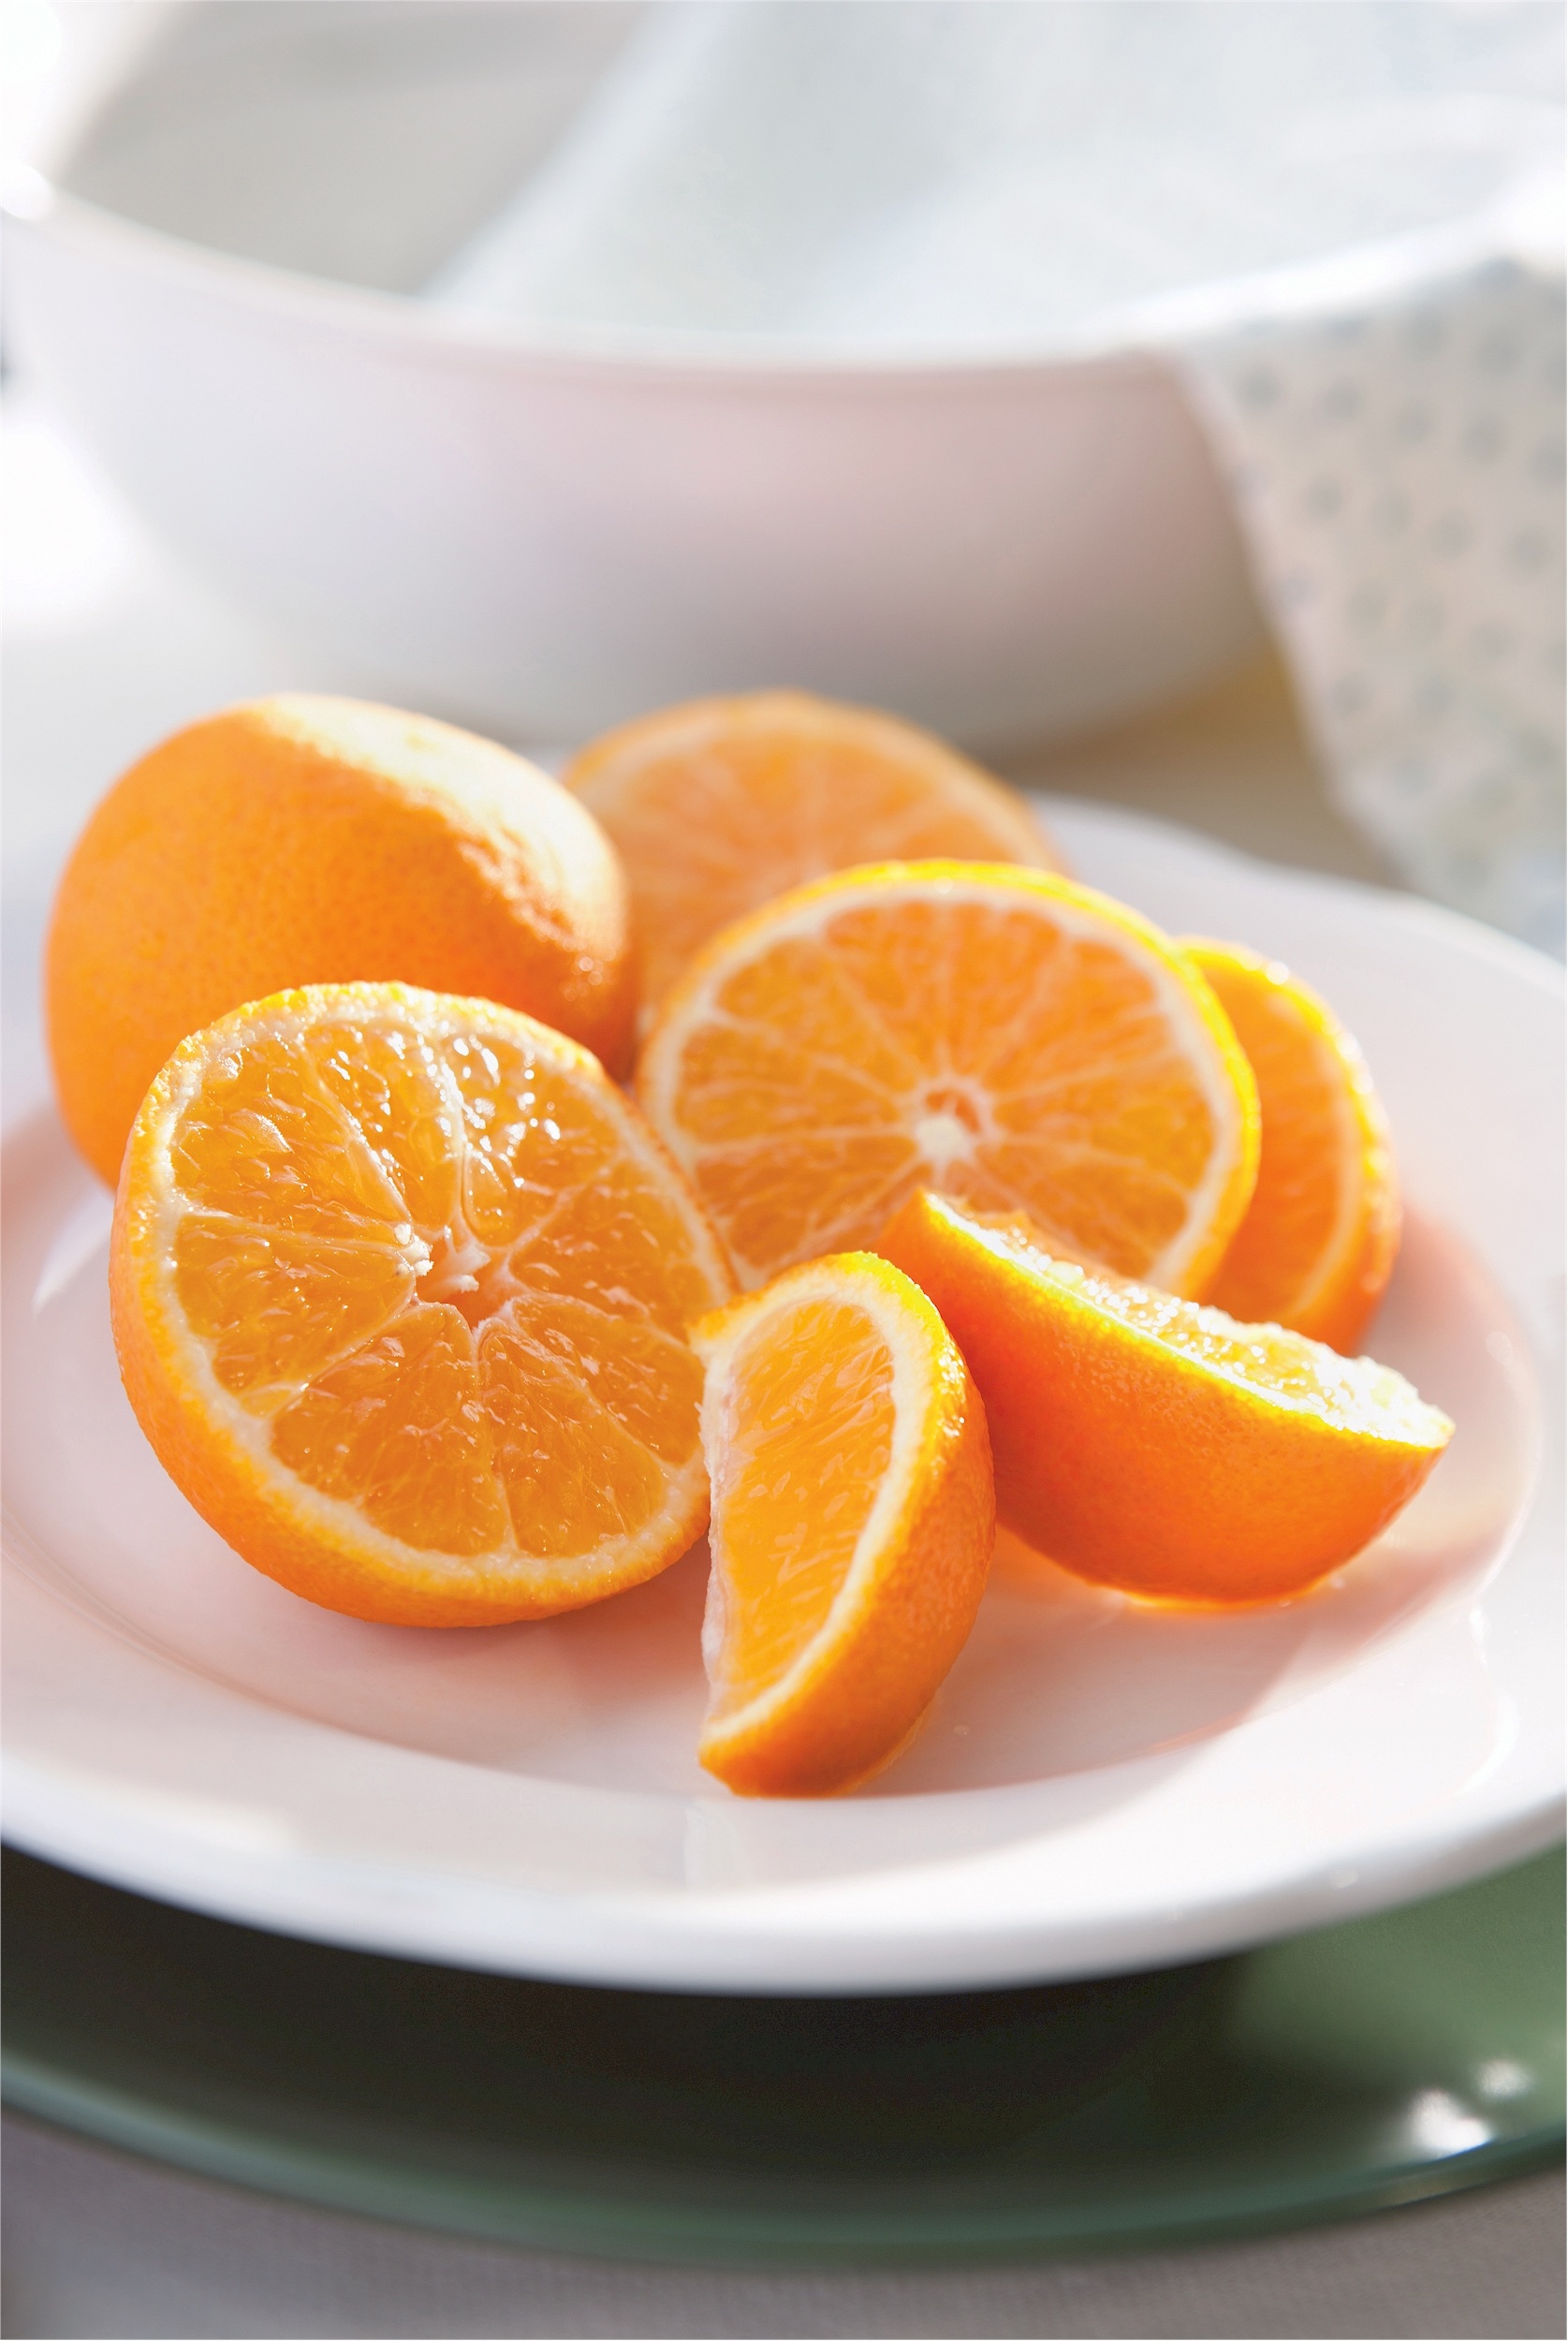
plant, fruit, sweet, ripe, orange, meal, food, harvest, produce, fresh, juicy, snack, cut, eating, nutrition, hybrid, tangerine, mandarin, clementine, oranges, citrus, nutritious, flowering plant, clementines, vitamin c, fruit salad, sweet orange, land plant, tangelo